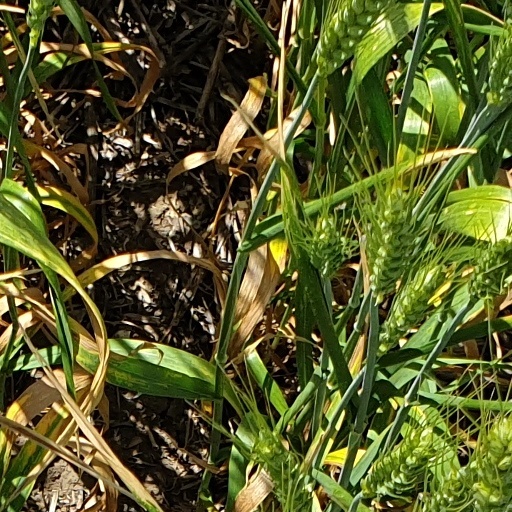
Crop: wheat